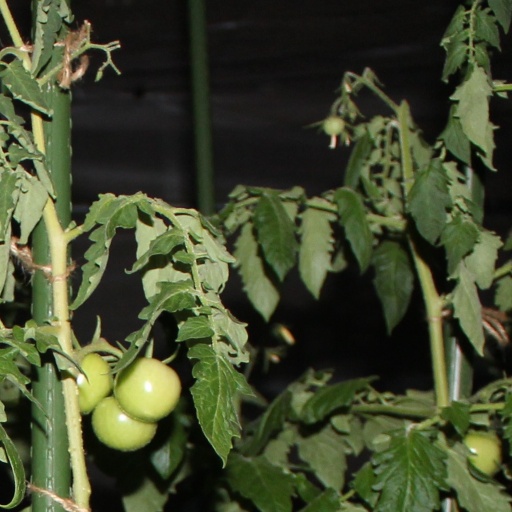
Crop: tomato